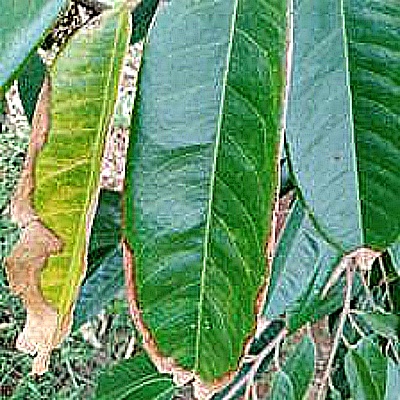
Label: Leaf_Blight